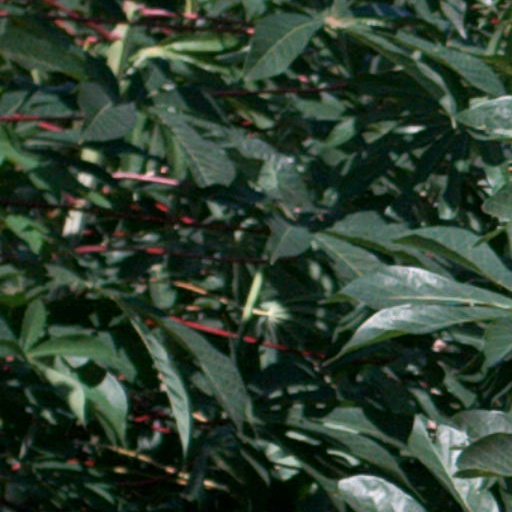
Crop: cassava